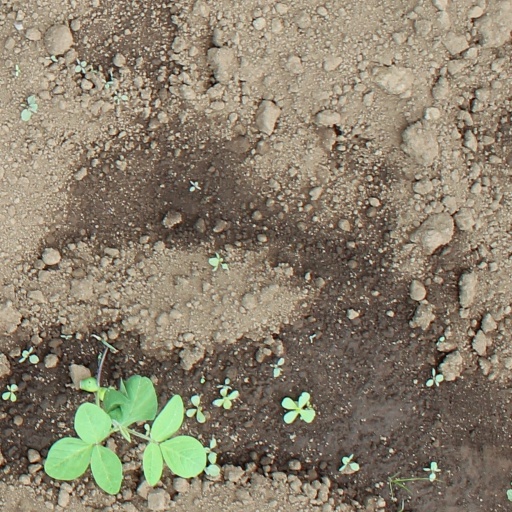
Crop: soybean